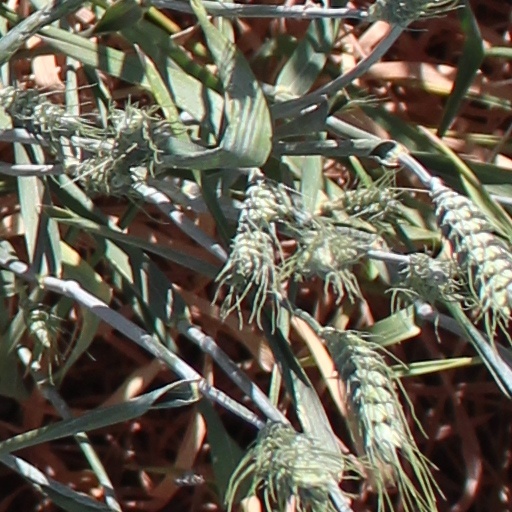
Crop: wheat